Oxford Spanish Civil War memorial

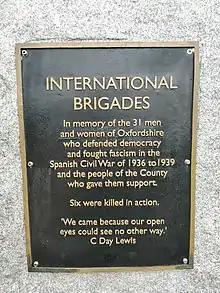

During the Spanish Civil War, 29 British people with connections to Oxfordshire joined the International Brigades, with two others joining POUM. Most of the volunteers were communist activists, and many had links to Britain's Jewish communities. Alongside organisations raising funds for Spanish humanitarian causes, Oxford was a hub for anti-fascist activism, homes within the county housed hundreds of Basque refugee children. Various physical fights broke out between anti-fascist activists and the Oxford University Fascist Association, with Communist Party of Great Britain (CPGB) activist Abe Lazarus successfully organising Oxford students to break up fascist meetings. Many of the local anti-fascist volunteers who survived and returned became influential in various professions including professors, surgeons, human rights activists and trade union leaders.